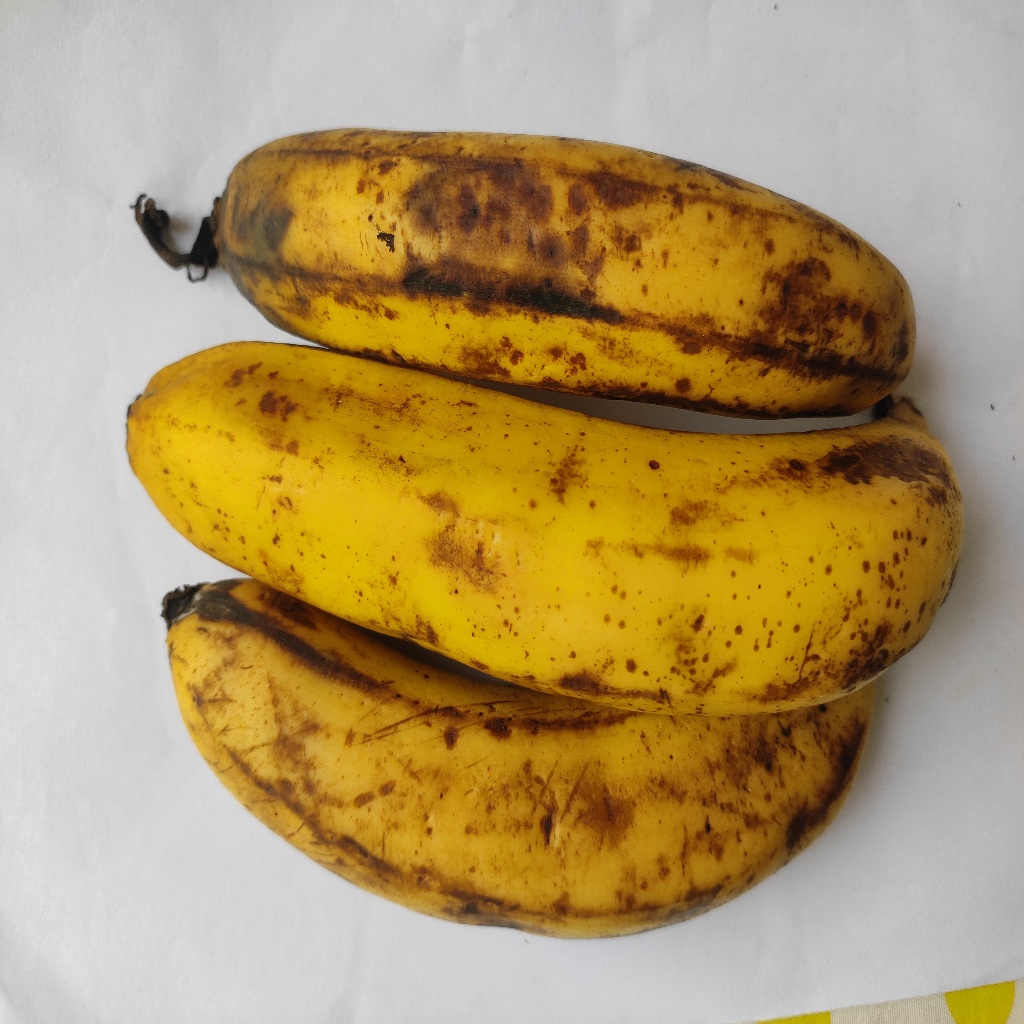
Crop: banana
Quality class: Class_B